Mórocz

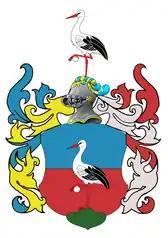

The family rose to prominence under Wolfgang Mórocz (1575–1648). During his rich career, Wolfgang was a sub-prefect of the Pressburg region, a councilor of the Hungarian Chamber, a regional sub-judge and a Hungarian vicepalatine. Nicolaus Eszterházy was Wolfgang's patron until his death in 1645. The Eszterházy family was the patron family of Mórocz family.